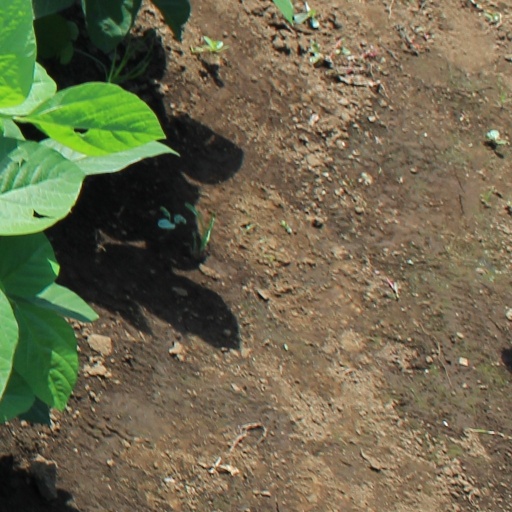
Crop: soybean